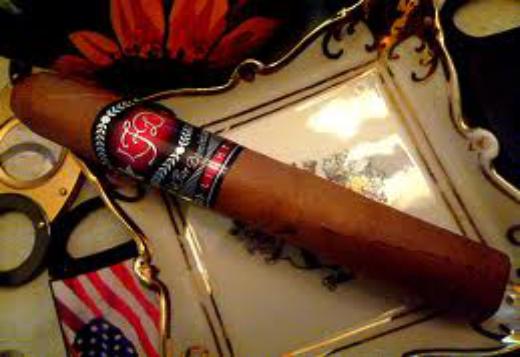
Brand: La Flor Dominicana
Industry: Necessities